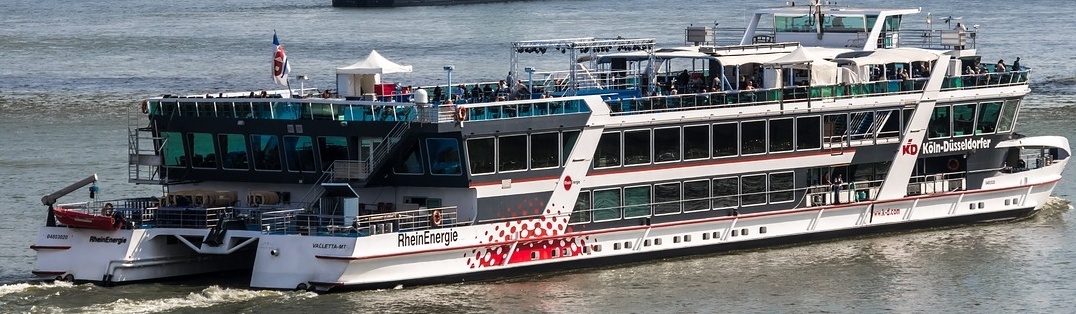
Vehicle type: Ships